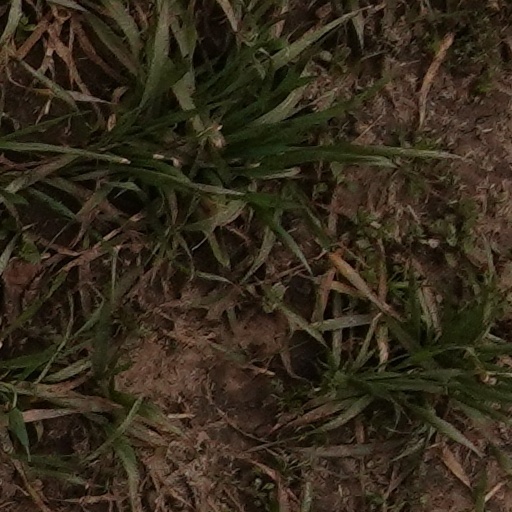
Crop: wheat